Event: Ecuador Earthquake
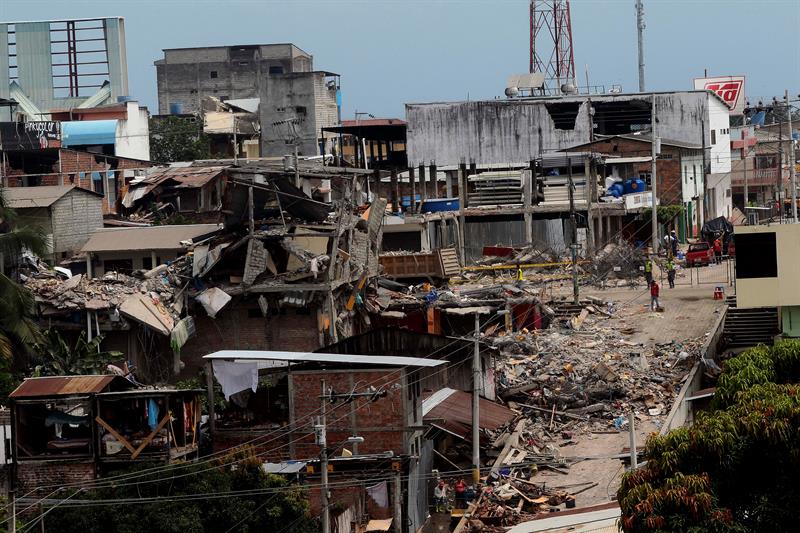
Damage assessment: damage